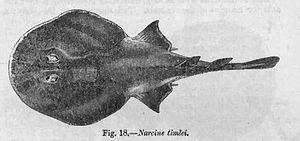
Narcine est un genre de raies ayant une forme de torpille. Ce sont des raies électriques.